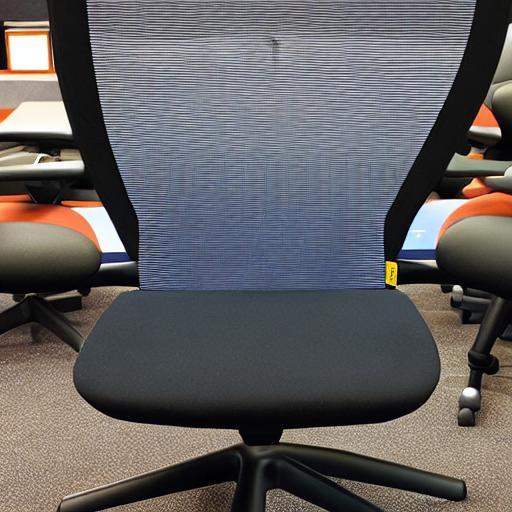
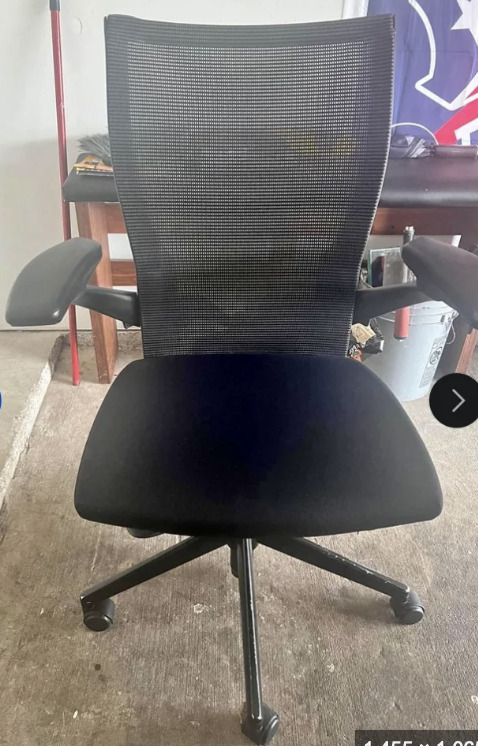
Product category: items_chair
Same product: no